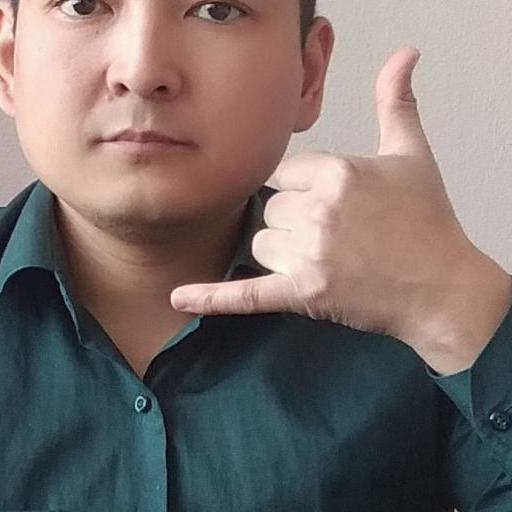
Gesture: call